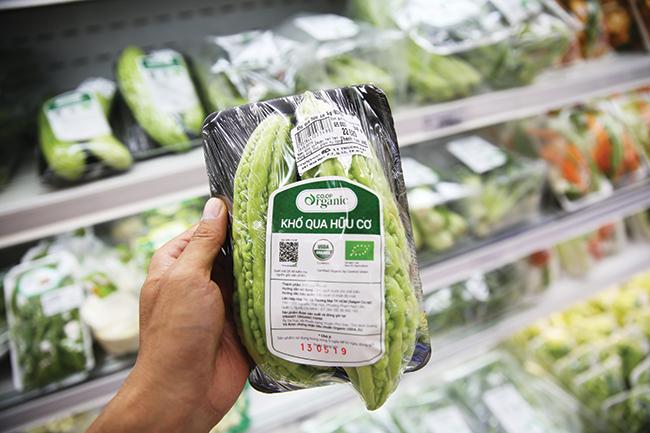
có một bàn tay đang cầm một cái hộp đựng khổ qua